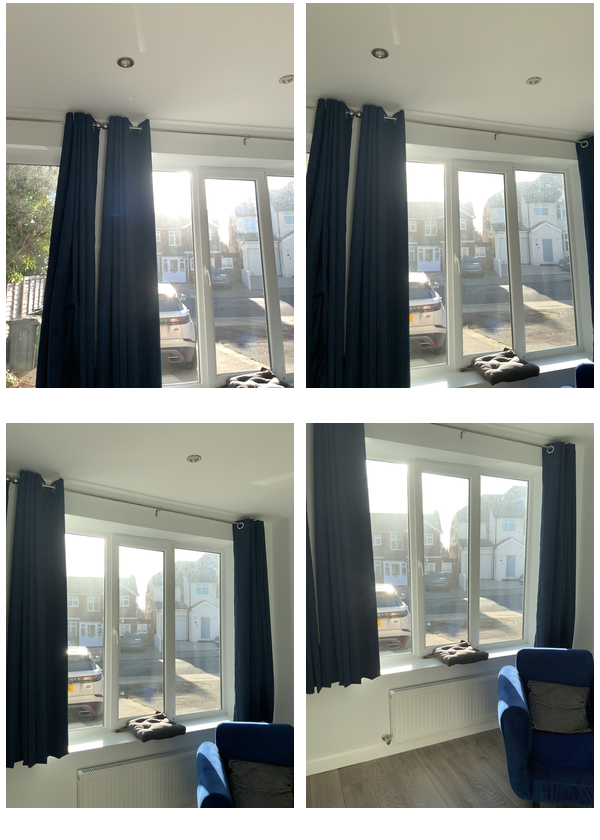Task instruction: Open the window.
Answer: {"task_instruction": "Open the window.", "nodes": ["handle", "window"], "edges": [{"functional_relationship": "openorclose", "object1": "handle", "object2": "window", "spatial_relations": ["close"], "is_touching": true}], "action_type": "rotate", "function_type": "open_close_control"}